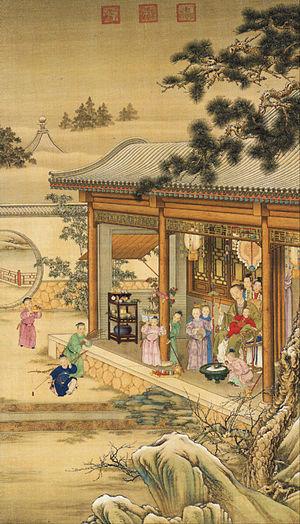
Qianlong, Kien-long, K'ien-long ou Khian-loung est le sixième empereur de la dynastie Qing. Il régna officiellement sur la Chine du 18 octobre 1735 au 8 février 1796. Son nom de naissance était Àixīnjuéluó Hónglì (愛新覺羅弘曆), aussi nommé « Prince Bǎo » (宝亲王 / 寶親王, bǎo qīnwáng) ; son nom de temple était Gāozōng (高宗) et son titre posthume Chúndì (. 帝). Qianlong est le fils de l'empereur Yongzheng (雍正帝) et de la concubine impériale Xiao Sheng Xian (孝聖憲).